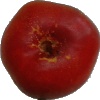
Label: Nectarine Flat 1